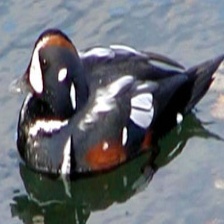
Species: HARLEQUIN DUCK
Scientific name: HISTRIONICUS HISTRIONICUS
ImageNet parent category: drake